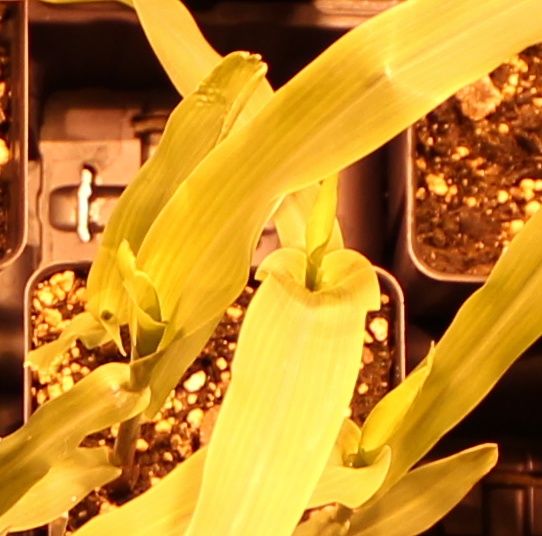
Label: Corn